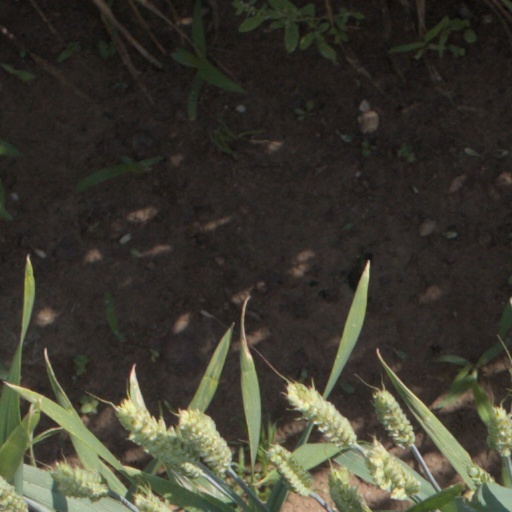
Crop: wheat